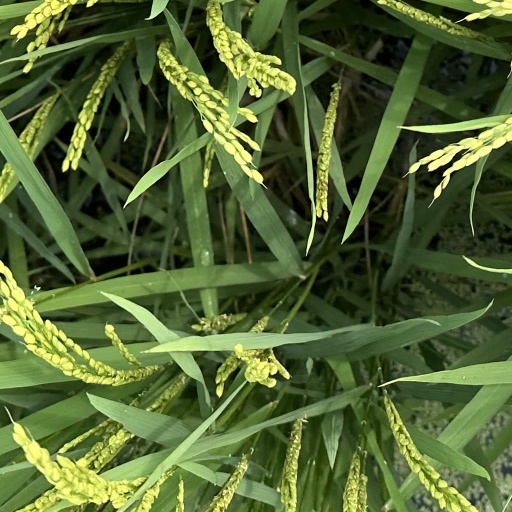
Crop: rice